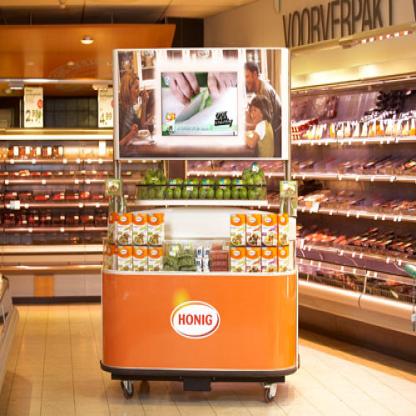
Scene: Indoor